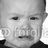
Emotion: sad